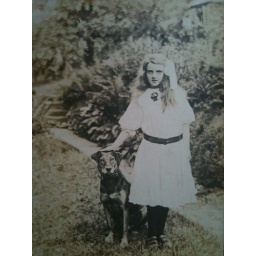
I would love to be this girl, running around the garden with her dog and living in that cottage!